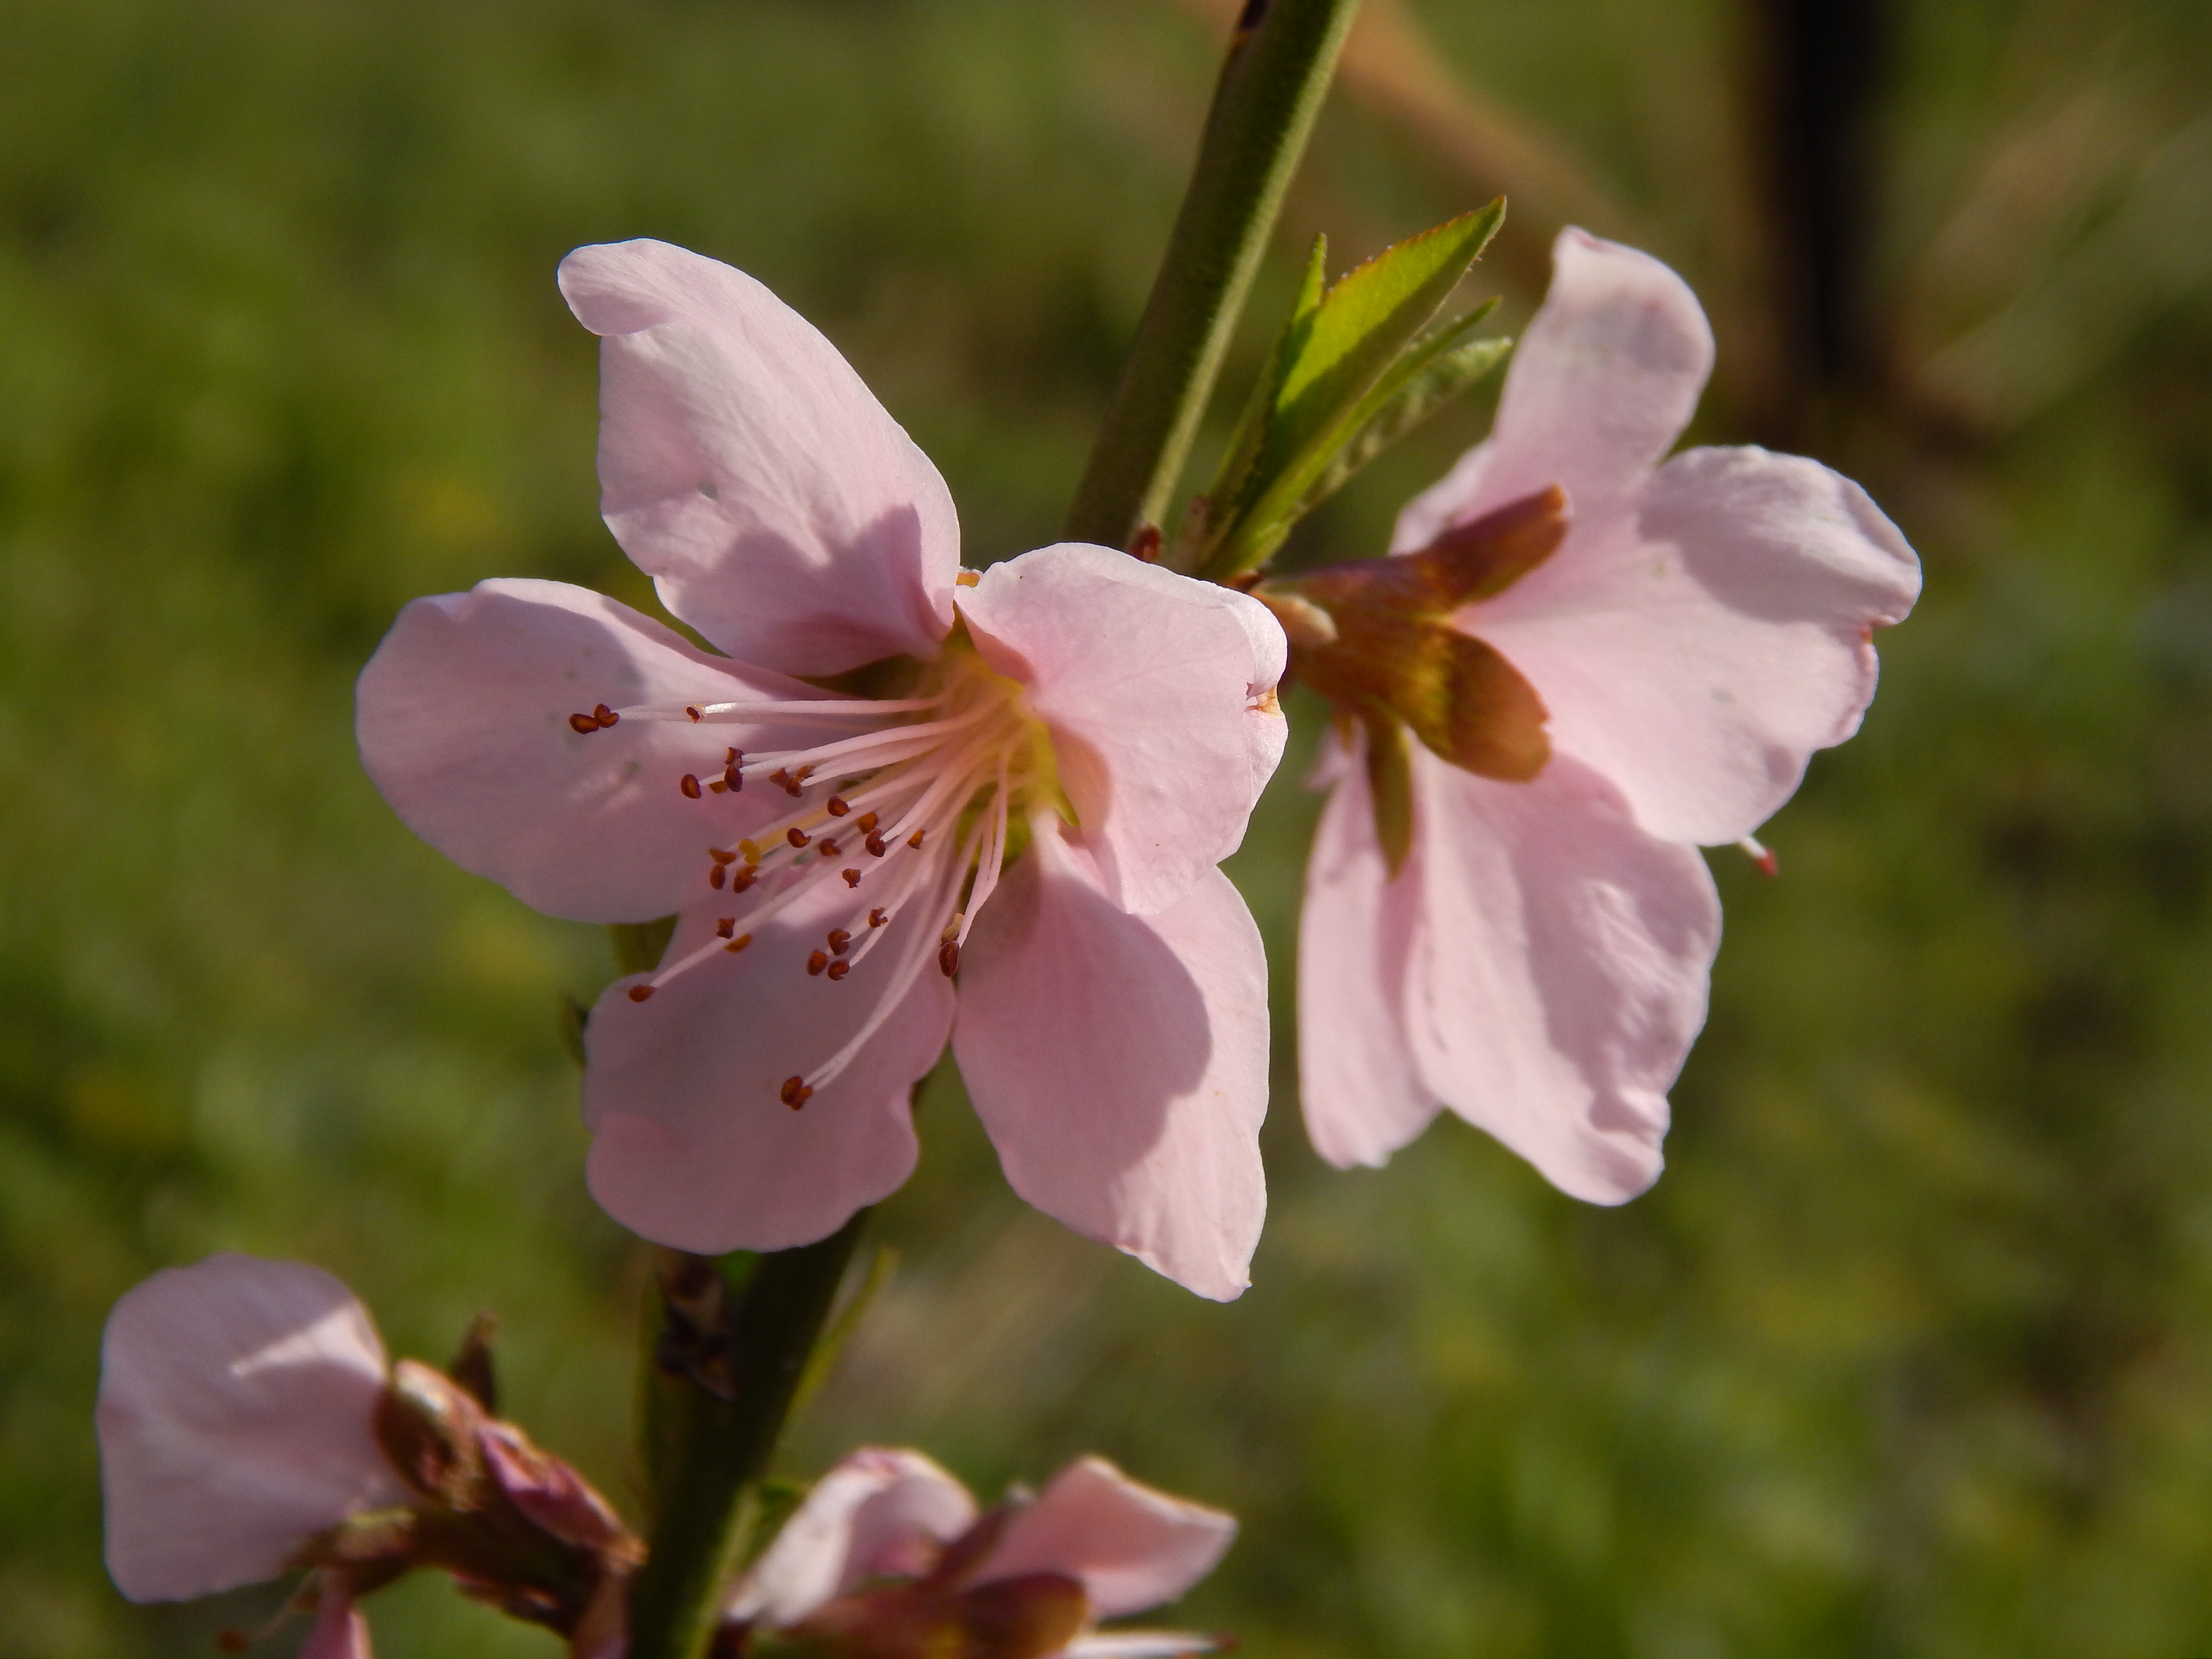
flower, blossom, tree, spring, quince, plant, petal, twig, terrestrial plant, flowering plant, Pedicel, wildflower, herbaceous plant, plant stem, lily family, prunus